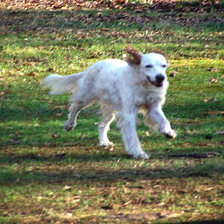
Species: dog
Breed: english setter